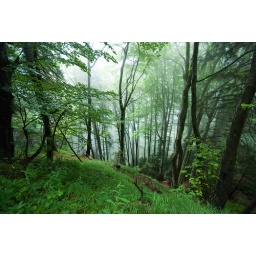
Day 2: the forest in the cloud